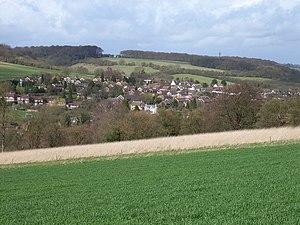
Hughenden Valley est un village situé dans le district de Wycombe, dans le Buckinghamshire en Angleterre.